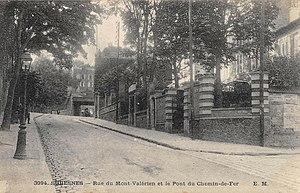
Suresnes.Rue du Mont-Valérien.Pont du Chemin de Fer
L'avenue Franklin-Roosevelt est une voie publique de la commune de Suresnes, dans le département français des Hauts-de-Seine.